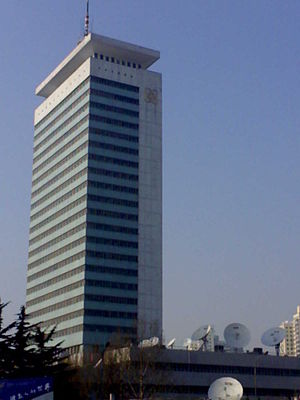
China Central Television
CCTV's hovedkvarter i Beijing.
China Central Television eller Chinese Central Television, fork. CCTV, er med sit netværk af 22 kanaler det største tv-selskab i Fastlandskina. Kanalerne kan ses af en milliard mennesker.